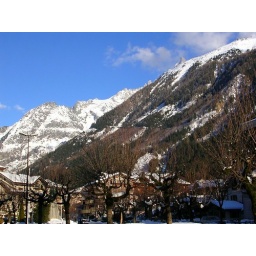
We took a train up and around this mountain here to get to the Glacier.